St Endellion

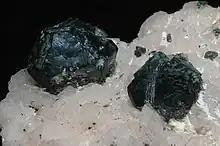
Bournonite (Endellionite) on dolomite

St Endellion is the Type Locality for the minerals bournonite (also known as "Endellione" or "Endellionite") and barstowite.